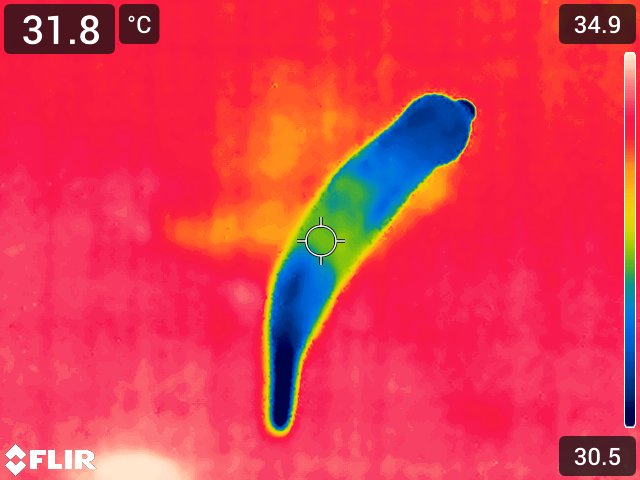
Maturity: adequate_matured